Sky position (RA, Dec in degrees): 324.631, -7.766
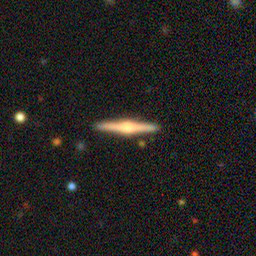
Galaxy morphology: Edge-on Galaxies with Bulge